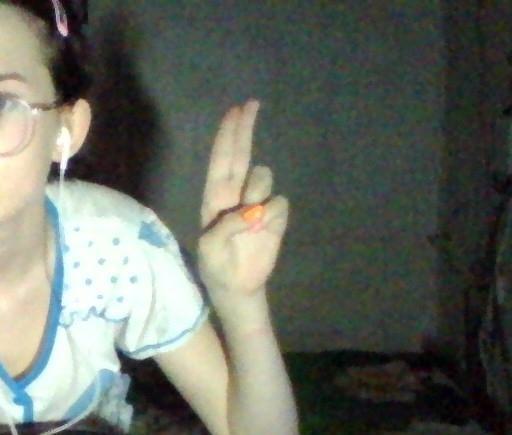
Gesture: two_up